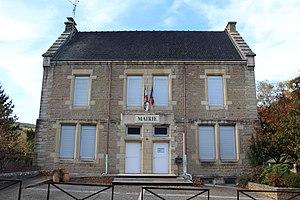
Mairie de Verzé.
Verzé est une commune française située dans le département de Saône-et-Loire en région Bourgogne-Franche-Comté.